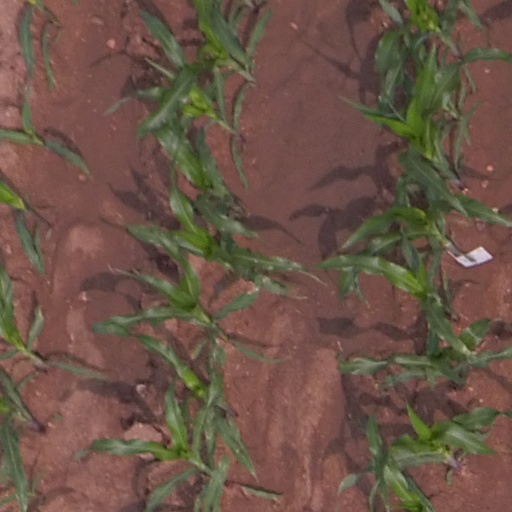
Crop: maize; corn